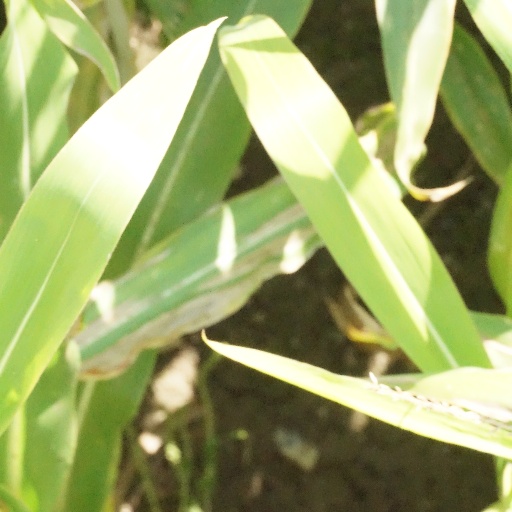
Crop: maize; corn